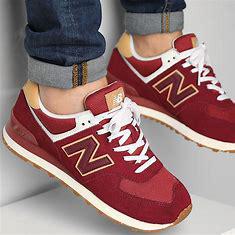
Brand: New
Model: Balance Lifestyle